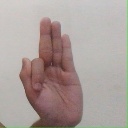
अक्षर: फ